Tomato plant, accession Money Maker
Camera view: vertical (180 deg); turntable rotation: 120 degrees
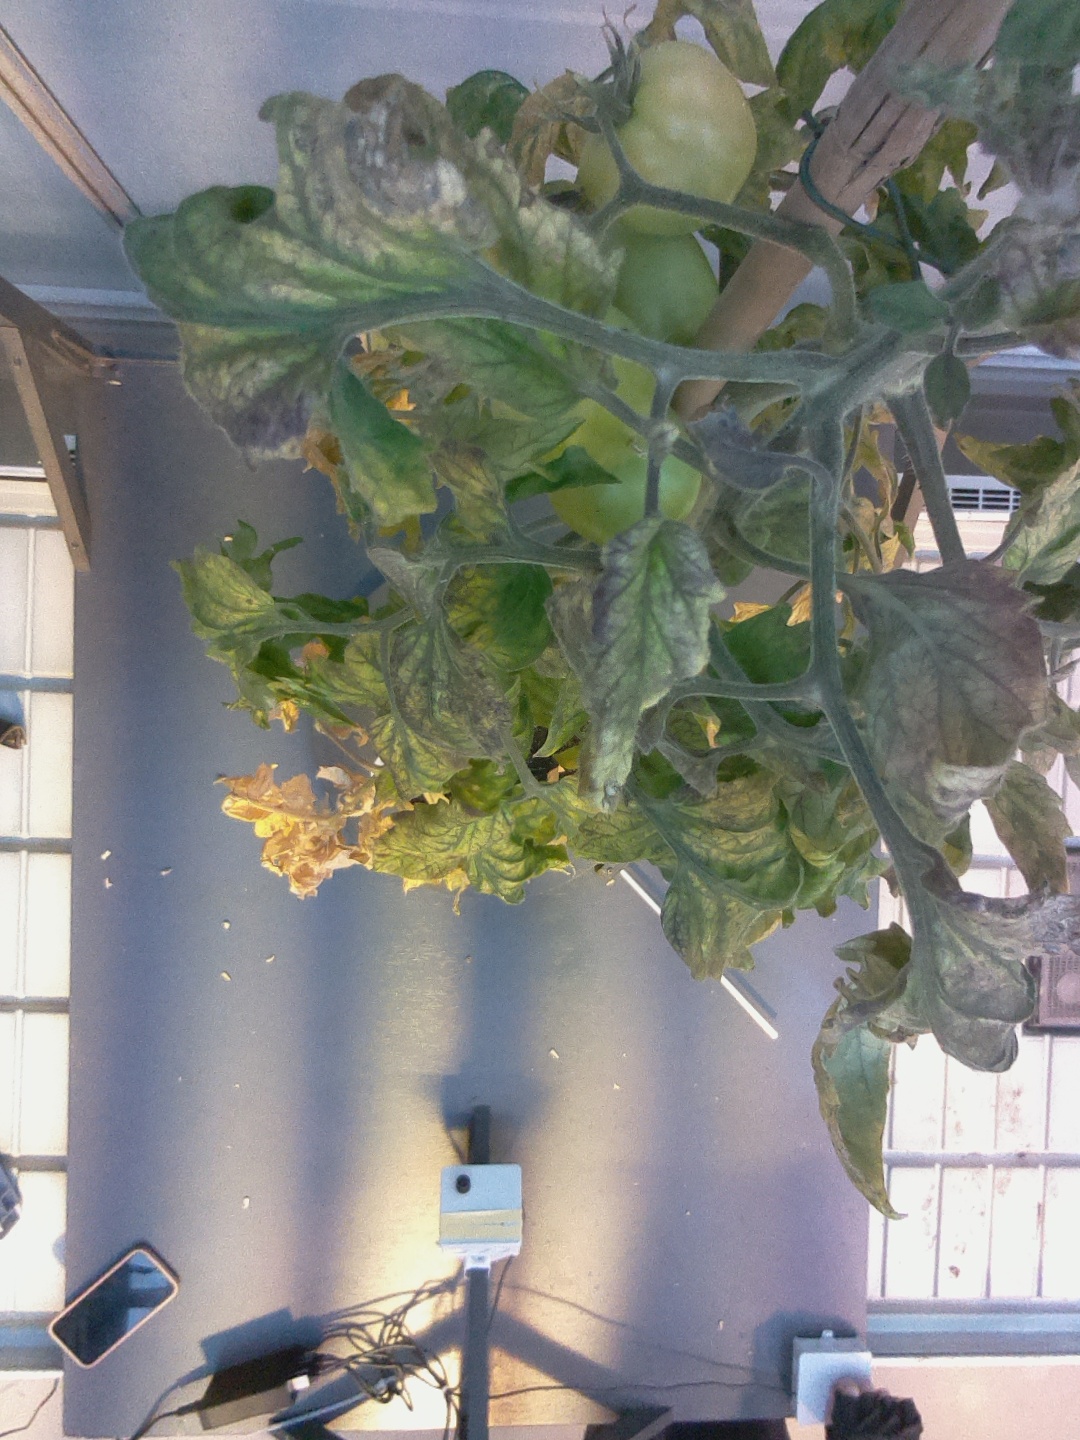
BBCH growth stage 79: 90% -100% of final fruit size